Joseph Stalin's rise to power

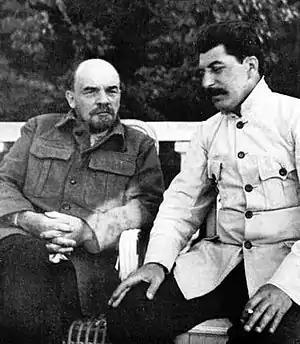
Stalin visiting the ailing Lenin at his dacha in Gorki in 1922.

On 25 May 1922, Lenin suffered a stroke while recovering from surgery to remove a bullet lodged in his neck since a failed assassination attempt in August 1918. Severely debilitated, he went into semi-retirement and moved to his dacha in Gorki. After this, prominent Bolsheviks were concerned about who would take over if Lenin actually died. Lenin and Trotsky had more of a personal and theoretical relationship, while Lenin and Stalin had more of a political and apparatical relationship. Yet, Stalin visited Lenin often, acting as his intermediary with the outside world. During this time, the two quarrelled over economic policy and how to consolidate the Soviet republics. One day, Stalin verbally swore at Lenin's wife, Nadezhda Krupskaya, for breaching Politburo orders by helping Lenin communicate with Trotsky and others about politics; this greatly offended Lenin. As their relationship deteriorated, Lenin dictated increasingly disparaging notes on Stalin in what would become his testament.